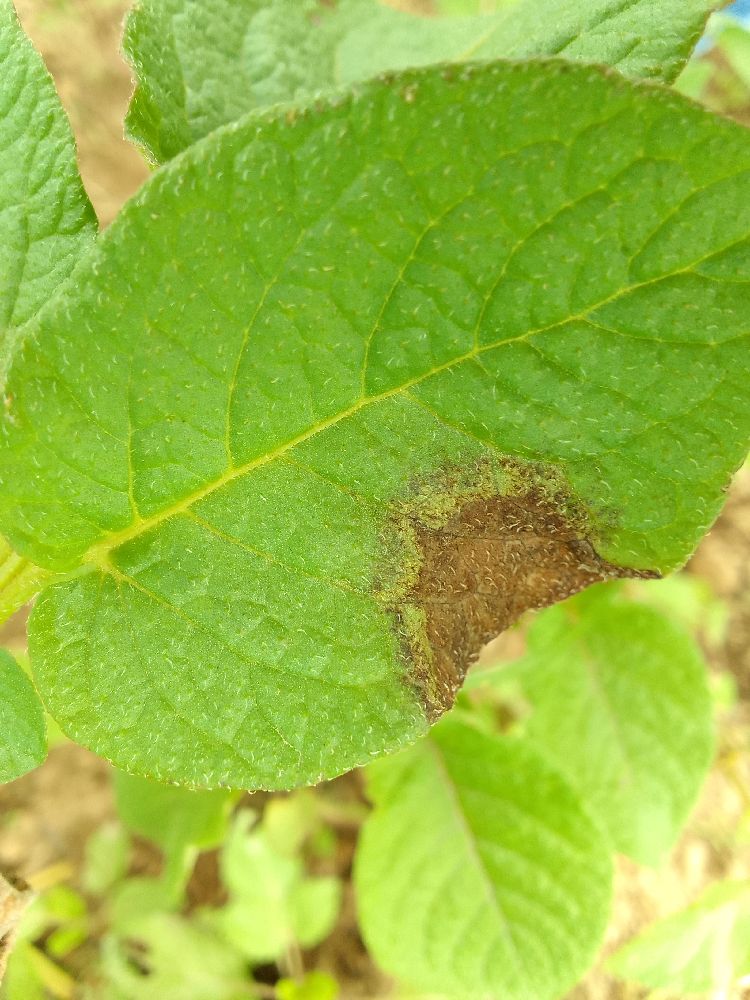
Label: Late blight